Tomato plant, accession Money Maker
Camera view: bottom (45 deg); turntable rotation: 240 degrees
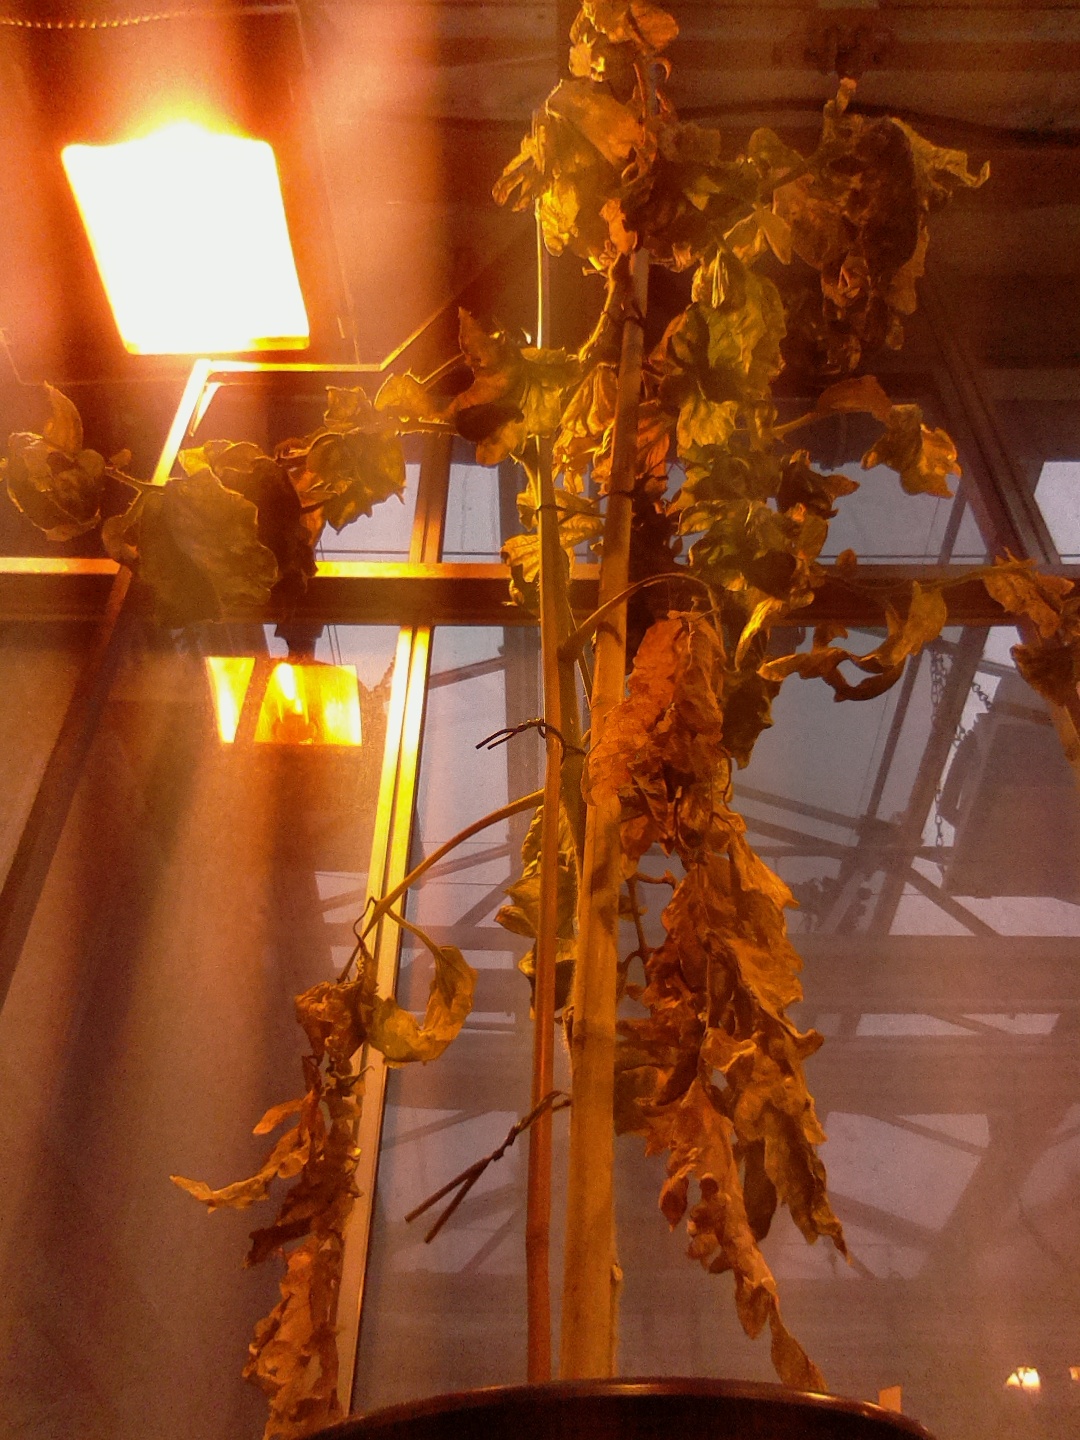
BBCH growth stage 51: First inflorence visible, visible closed flower bud